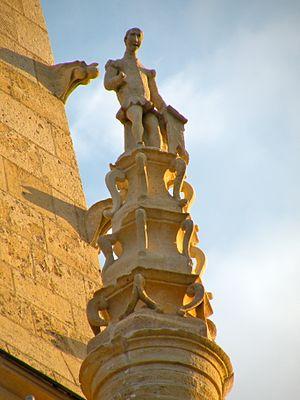
Église Saint-Crépin-et-Saint-Crépinien de Saint-Crépin-Ibouvillers
L’église Saint-Crépin-et-Saint-Crépinien est une église catholique paroissiale située à Saint-Crépin-Ibouvillers, dans le département de l'Oise, en France. Cette église de plan cruciforme se singularise par sa flèche de pierre octogonale du milieu du XVIᵉ siècle, d'une facture lourde et d'une composition singulière, avec un décor librement inspiré de la Renaissance et quelques réminiscences du style gothique flamboyant. À l'intérieur, le chœur et les croisillons du transept sont surtout remarquables pour leurs voûtes d'ogives sexpartites et l'agencement inhabituel des supports, qui conservent en partie leur polychromie ancienne. La construction s'est vraisemblablement échelonnée entre la fin du XIIᵉ siècle et le milieu du XIIIᵉ siècle, et s'est donc achevée en pleine période gothique rayonnant, quand il fut jugé nécessaire de remanier le portail, la fenêtre nord du transept et puis la baie occidentale de la nef dans le nouveau style. La nef a été si profondément remaniée qu'elle ne garde plus aucun caractéristique d'origine.